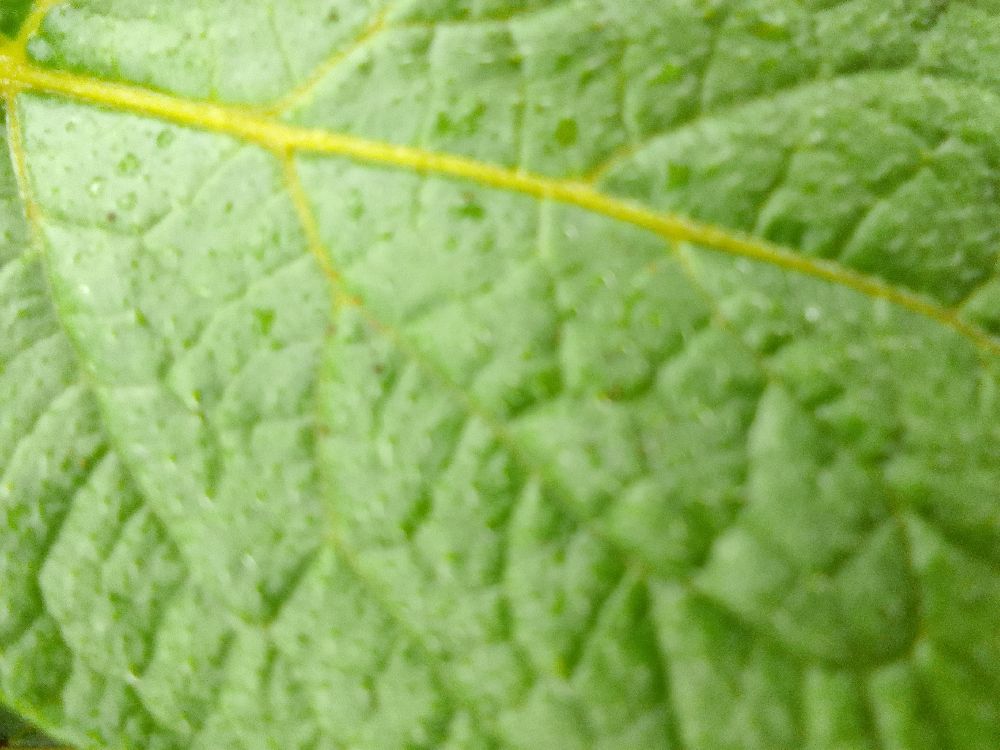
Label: Healthy